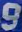
Number: 9